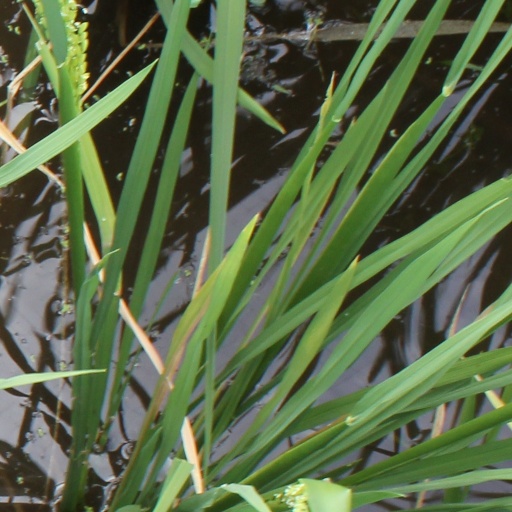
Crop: rice